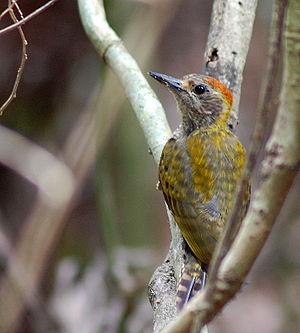
Veniliornis est un genre comprenant 14 espèces de pics, endémique de la zone néotropicale.
Le Pic à oreilles d'or est une espèce d'oiseau de la famille des Picidae.